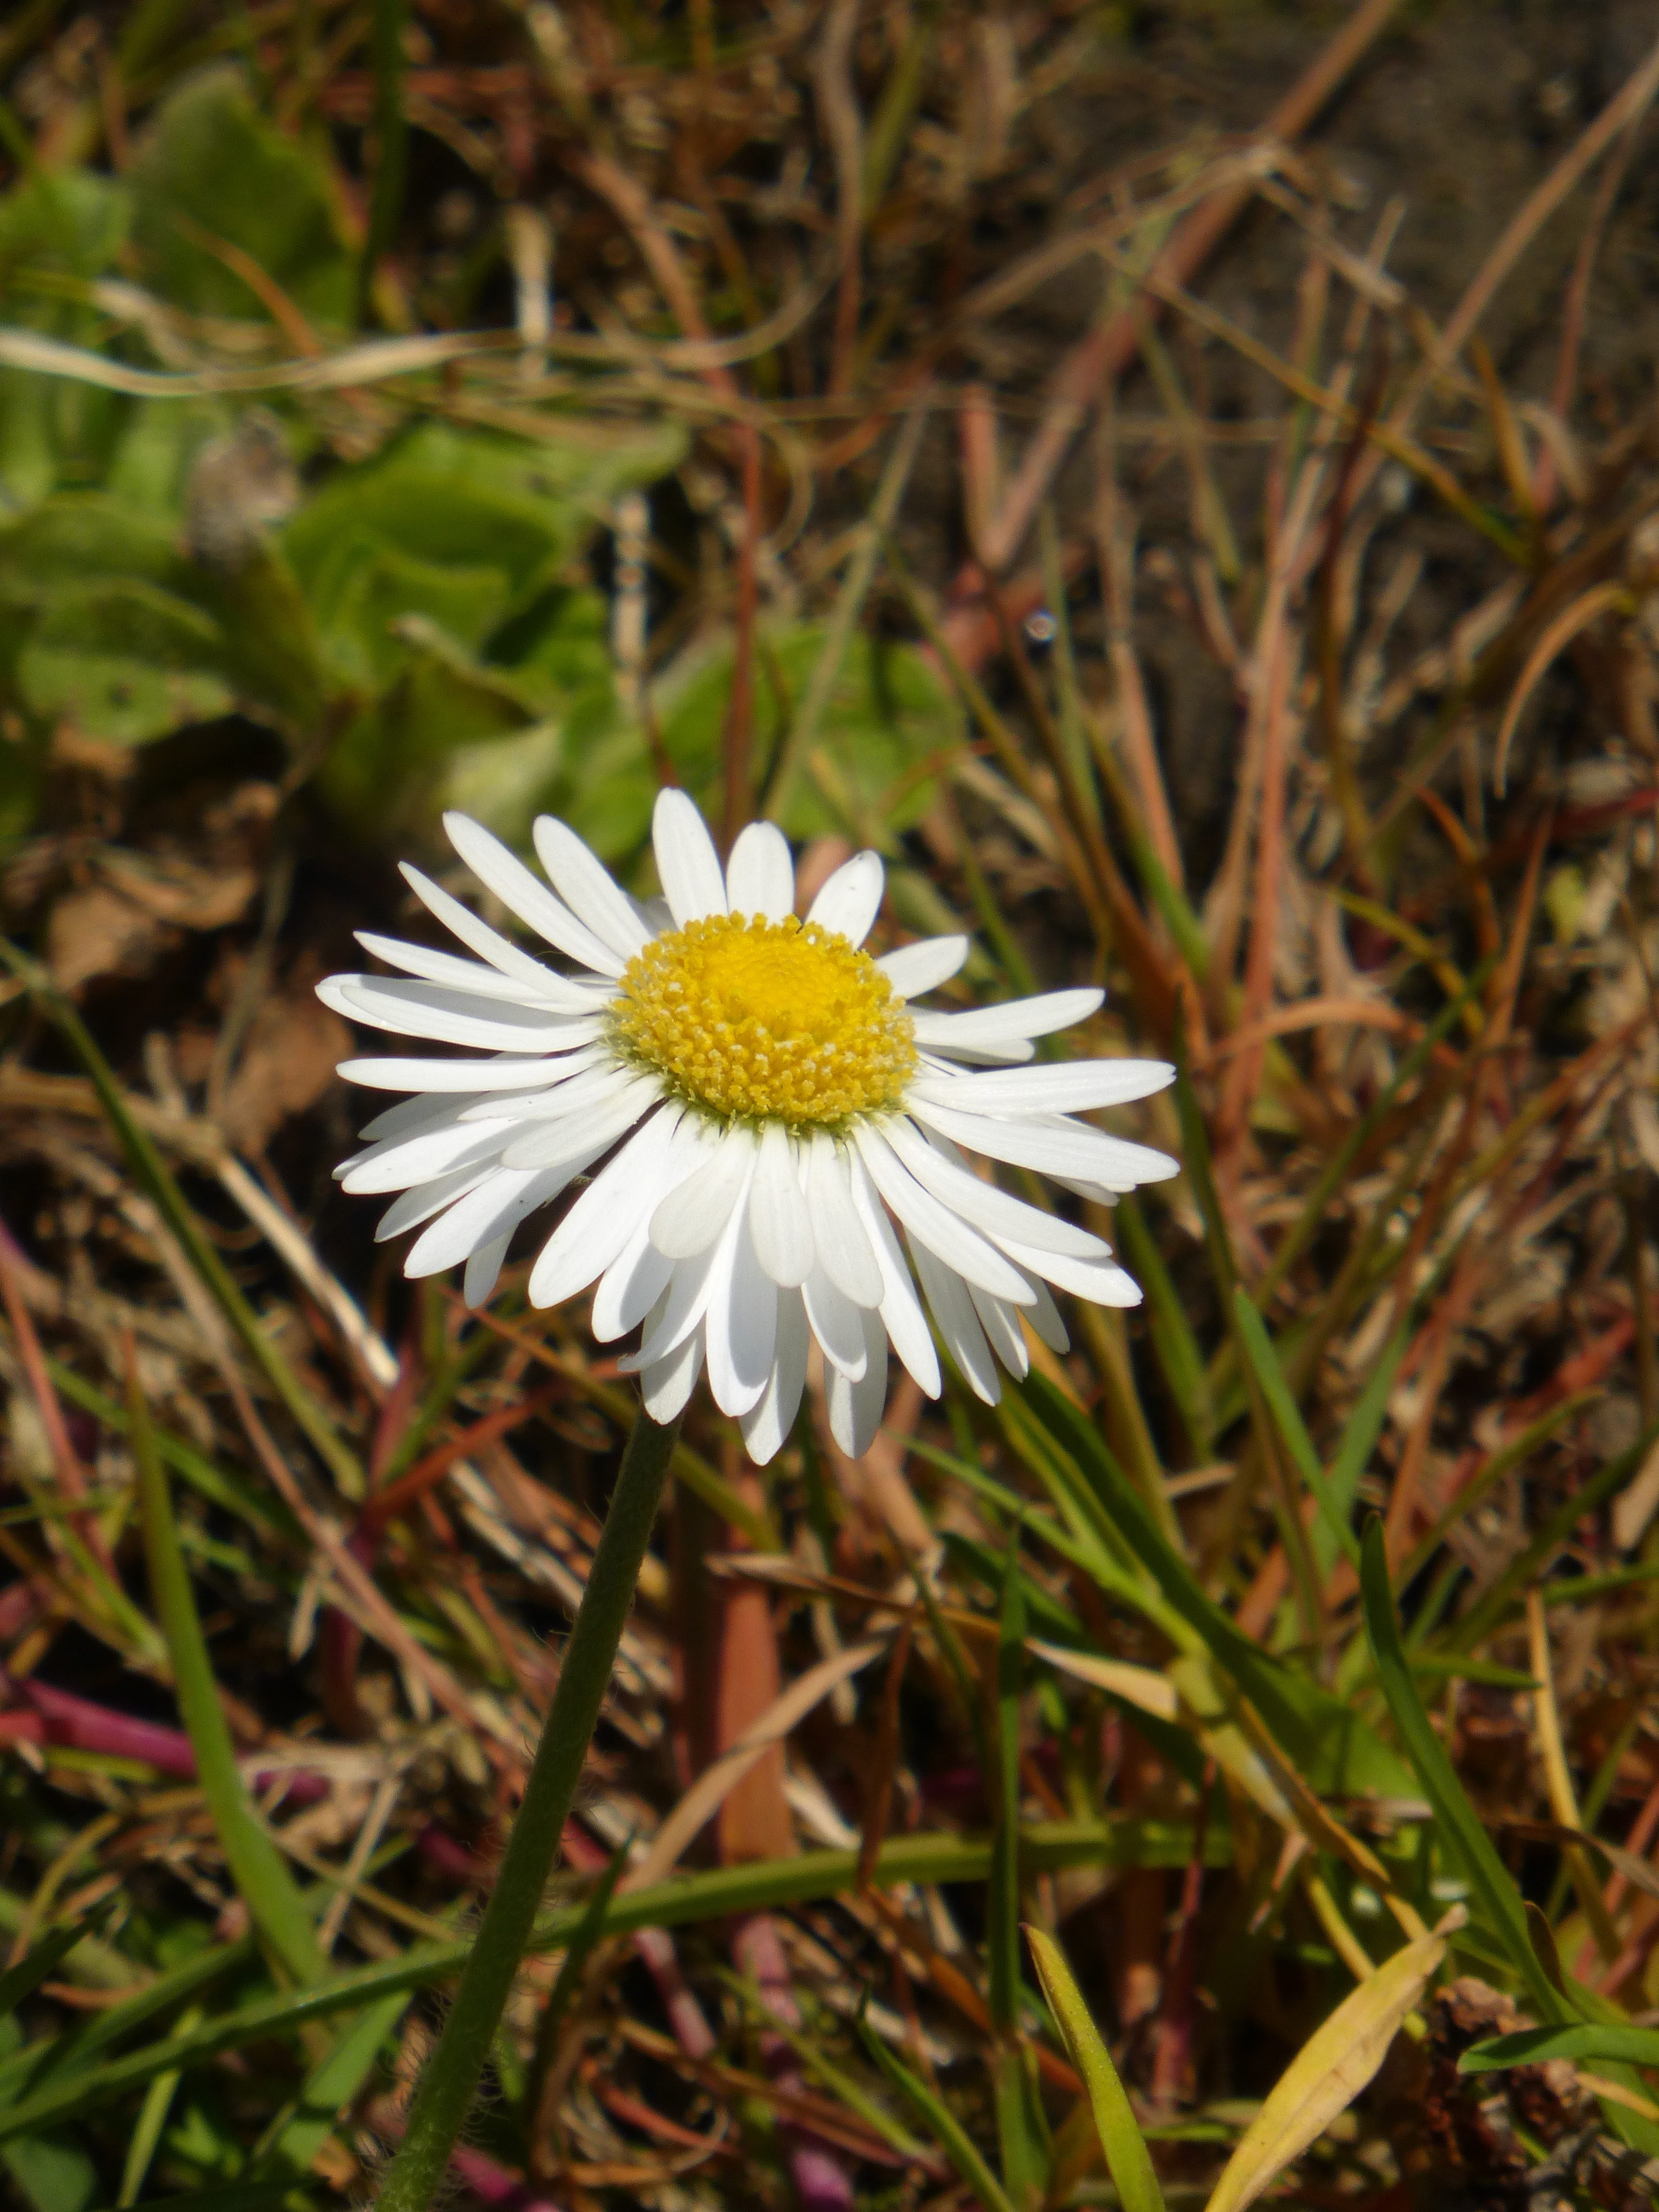
nature, grass, plant, meadow, prairie, flower, petal, daisy, botany, flora, wildflower, weed, macro photography, flowering plant, daisy family, oxeye daisy, land plant, chamaemelum nobile